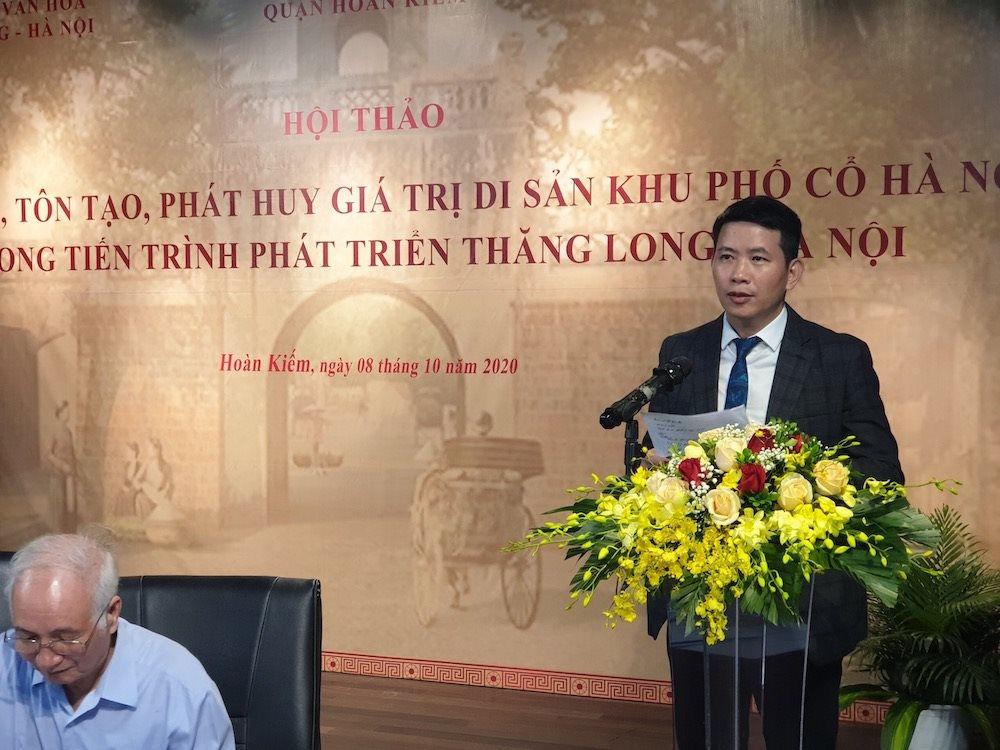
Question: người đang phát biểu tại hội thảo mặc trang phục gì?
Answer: đồ veston và cà vạt